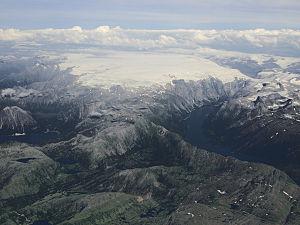
Le Svartisen est par sa superficie le deuxième glacier de Norvège. Situé à une trentaine de kilomètres au nord-ouest de la ville de Mo i Rana et aux environs du cercle polaire boréal, il compte une soixantaine de bras dont l'Østerdalsisen et l'Engabreen. Ce dernier est nettement visible depuis la route 17 – ancienne voie principale de liaison, désormais route essentiellement touristique - qui longe la côte norvégienne. Les glaces de ce bras s'arrêtent à une vingtaine de mètres du Svartisvatnet, un petit lac situé juste à côté du Holandsfjord ; bien que le plan d'eau dans lequel se jettent les eaux de fonte de l'Engabreen ne soit pas maritime, cette configuration fait que l'Engabreen est classé dans la catégorie des glaciers côtiers, le seul de l'Europe continentale.